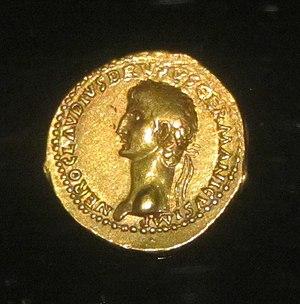
Aureus de Claude D/ NERO CLAUDIUS DRUSUS GERMANICUS IMP Buste de Nero Drusus coiffé d'une couronne de chêne R/ DE GE-R-MA-NIS Vexillum (enseigne) entre deux boucliers, deux paires de lances et deux trompettes Atelier de Lyon 41-42 ap. J.-C. Musée des Beaux-Arts de Lyon, inv. X 618-4
Claude, un empereur au destin singulier est une exposition sur l'empereur Claude qui se déroule du 1ᵉʳ décembre 2018 au 4 mars 2019 au musée des Beaux-Arts de Lyon. Elle présente une vision renouvelée du personnage par rapport aux poncifs développés par ses contemporains et relayés durant des siècles.
Le Trésor de Lentilly est un ensemble d'environ 210 monnaies d'or, des aurei romains, découvert en mars 1866 sur la commune de Lentilly. Il représente la trouvaille monétaire la plus importante dans la région Rhône-Alpes tant par son volume que part la qualité des monnaies, antérieurement aux guerres civiles suivant la chute de Néron.